Alex Labbé

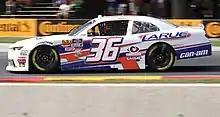
Labbé driving at Road America in 2018

Labbé finished sixth in his first start in the NASCAR Canadian Tire Series at Circuit ICAR in 2012. He continued to run sporadically with his family team, but then scored a pole in his first start with Dave Jacombs at Autodrome Saint-Eustache in 2014. However, Labbe fell out of the race with suspension problems. Running part-time with Jacombs again in 2015, Labbe scored another pole, this one at Autodrome Chaudière, and finished a career-high second. Labbe drove for Go Fas Racing in 2016, running the full schedule for the first time in the No. 32 Can-Am Ford, grabbing four poles and winning what some say was the best race ever in the Pinty's Series, at Autodrome Chaudiere over Cayden Lapcevich by just over .3 seconds. After finishing seventh in championship points in 2016, Labbe will return to the No. 32 in 2017. In 2018, he only drove for one race with Jacombs Racing at Circuit Trois-Rivières, where he finished 3rd. In 2019, he drove for Jacombs Racing for a full-time season, excluding the final race which was run by Sam Charland. He finished 8th in the standings.